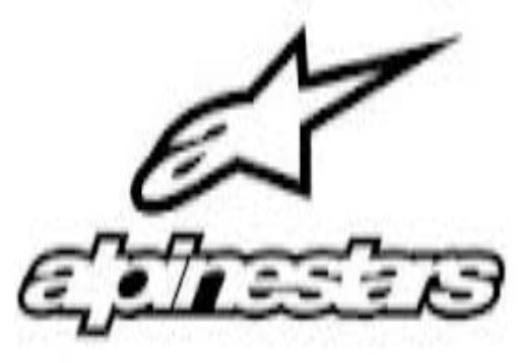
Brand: alpinestars-2
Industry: Clothes